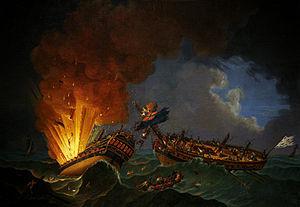
Pierre-Augustin Moncousu, né le 26 août 1756 à Bauné en Anjou, fils de Pierre Moncousu et Michèle Liçois, est mort au combat lors de la bataille d'Algésiras le 6 juillet 1801, est un officier de marine français.
La Surveillante est une frégate de classe Iphigénie de 32 canons de la Marine française. Elle prend part aux opérations navales de la guerre d'indépendance des États-Unis, et devient célèbre pour son combat en octobre 1779 contre la frégate britannique HMS Quebec ; en 1783, elle est désignée pour apporter la nouvelle de la fin des hostilités en Amérique. Par la suite, elle prend part aux guerres de la Révolution française, et est sabordée pendant l'Expédition d'Irlande après avoir subi d'importants dégâts au cours d'une tempête. L'épave est localisée en 1979 et son site est désormais protégé.
L'histoire de la marine française de 1715 à 1789 confirme que la Marine française est désormais une force permanente après le difficile enracinement du XVIIᵉ siècle. Réduite à peu de chose en 1715, la Marine royale se reconstruit lentement dans les années 1720-1740 et se montre même très innovante pour tenter de compenser la supériorité de la Royal Navy issue des dernières guerres louis-quatorziennes. Louis XV, qui reprend la politique de paix avec l’Angleterre héritée de la période de la Régence, n’accorde pas à sa flotte la totalité des crédits que lui demandent régulièrement ses ministres ce qui fait plafonner le nombre de vaisseaux, maintient un déficit en frégates et limite souvent à peu de chose l’entraînement à la mer.
Agathon Marie René de La Bintinaye, dit le « chevalier de la Bintinaye », né à Rennes le 24 mars 1758 et mort en mer à la fin décembre 1792, est un officier de marine français du XVIIIᵉ siècle. Il sert pendant la guerre d'indépendance des États-Unis et se distingue le 7 octobre 1779 lors du combat de la frégate française La Surveillante contre la frégate britannique HMS Québec.
Charles Louis du Couëdic de Kergoualer, né le 17 juillet 1740 au château de Kerguélénen, paroisse de Pouldergat près de Douarnenez en Bretagne et mort le 7 janvier 1780 à Brest des suites de ses blessures, est un officier de marine français du XVIIIᵉ siècle. Engagé jeune dans la Marine royale au début de la guerre de Sept Ans, il participe à la défense de Louisbourg en Nouvelle-France, en 1757 et à la bataille des Cardinaux. En 1763, la paix revenue avec la signature du Traité de Paris, il s'engage comme volontaire dans une expédition à destination des Indes, puis en 1773 dans une seconde expédition, commandée par Yves de Kerguelen.